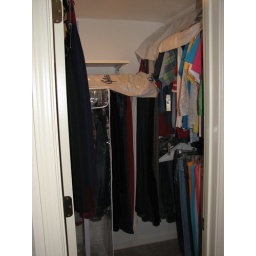
Closet in a 2nd floor bedroom